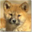
Label: dog